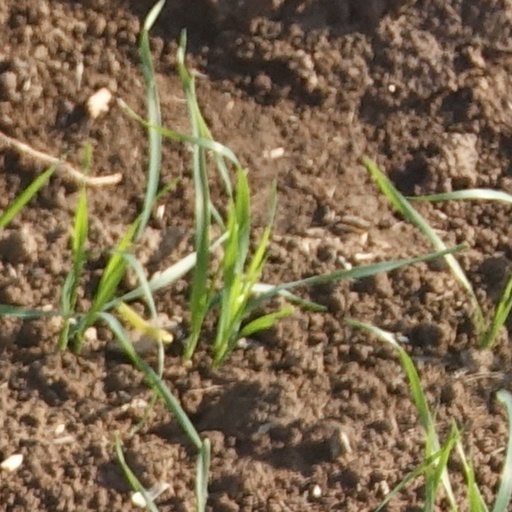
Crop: wheat